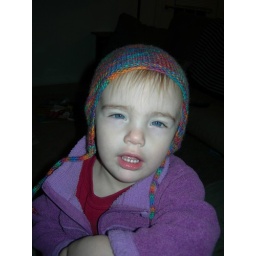
Cute little girl in her handknit hat